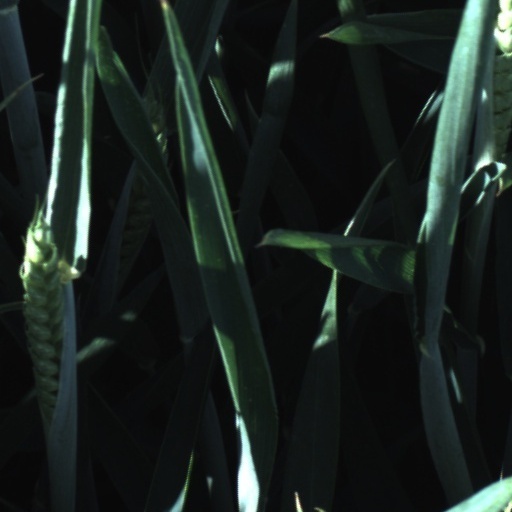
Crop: wheat